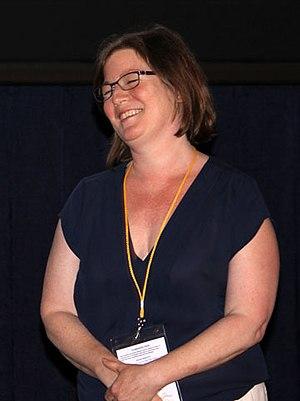
Marya Cohn est une actrice, réalisatrice et productrice américaine.